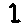
Label: 1